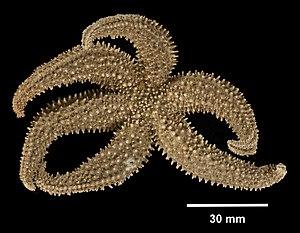
Leptasterias est un genre d'étoiles de mer de la famille des Asteriidae.